Sapta Badri

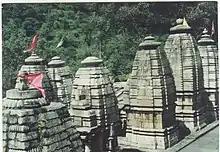
Adi Badri complex of temples near Karnaprayag

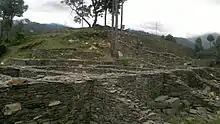
Chandpur Garhi Fort, temple is 3km from it.

The Adi Badri the first temple complex among the Sapta Badri temples is an ancient shrine dedicated to Vishnu and is one among a chain of 16 small shrines located in the hill ranges , beyond Karnaprayag (confluence of Pindar River and Alaknanda River in Chamoli district. Seven temples of this chain were built during the late Gupta period (5th century to 8th century). According to tradition, Adi Shankara is attributed as builder of all the temples. Adi Shankara is believed to have sanctioned these temples in order to spread Hinduism to every remote part of the country. In ancient times, when approach to the main shrine of Badrinath was closed due to weather conditions, pilgrims worshipped Vishnu at this temple. Adi Badri, also known as Helisera according to revenue records, is a tiny temple complex enclosed within a space of X . The height of the temples vary from . The chief temple is dedicated to god Vishnu, which is built over a raised platform, with a small enclosure in a pyramidal form. The sanctum holds black stone image of Vishnu. The image depicts Vishnu holding a mace, lotus and chakra (discus). Brahmins from South India serve as chief priests in the temple.